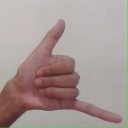
अक्षर: द